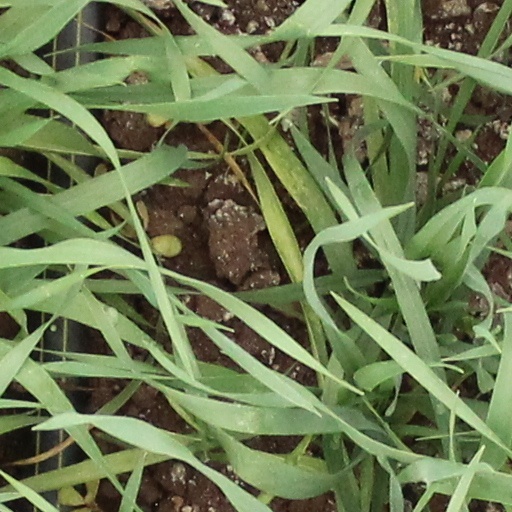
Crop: wheat